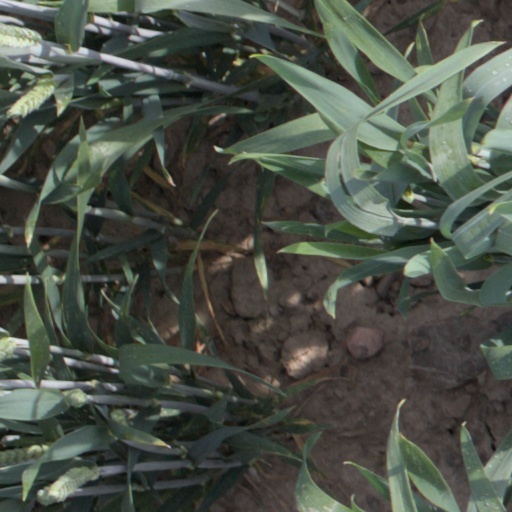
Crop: wheat